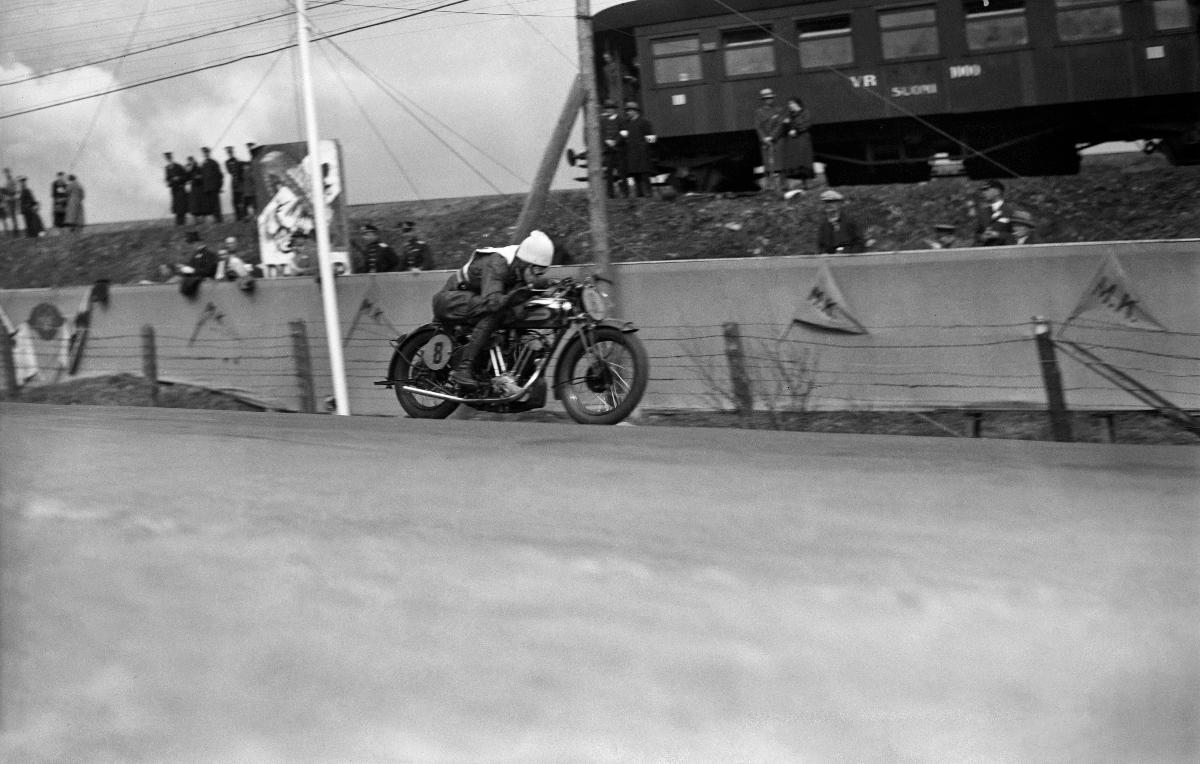
Suomen ensimmäiset suurajot
Finlands första Storlopp; The first Grand Prix of Finland
sisällön kuvaus: Suomen ensimmäiset Suurajot Helsingissä 8.5.1932. Kalén, Husqvarna. content description: The first Grand Prix of Finland in Helsinki 8.5.1932. Kalén, Husqvarna. innehållsbeskrivning: Finlands första Grand Prix i Helsingfors 8.5.1932. Kalén, Husqvarna.
Kuvaaja: Sundström, Hugo, kuvaaja
Vuosi: 1932
Paikka: Suomi, Uusimaa, Helsinki, Eläintarha Helsinki; Suomi
Aiheet: moottoripyöräily; kilpa-ajot; moottoripyörät; kilpailut; Eläintarhanajot; Suomen Suurajot; moottoriurheilu; yleisö; HBL; motorcycling; races (sports contests); motorcycles; competitions; sports; motor sports; racing; motorbikes; motor racing competitions; spectators; audience; motorcykelåkning; kappkörningar; motorcyklar; tävlingar; sport; motorsport; Djurgårdsloppet; Finlands Storlopp; åskådare; publik